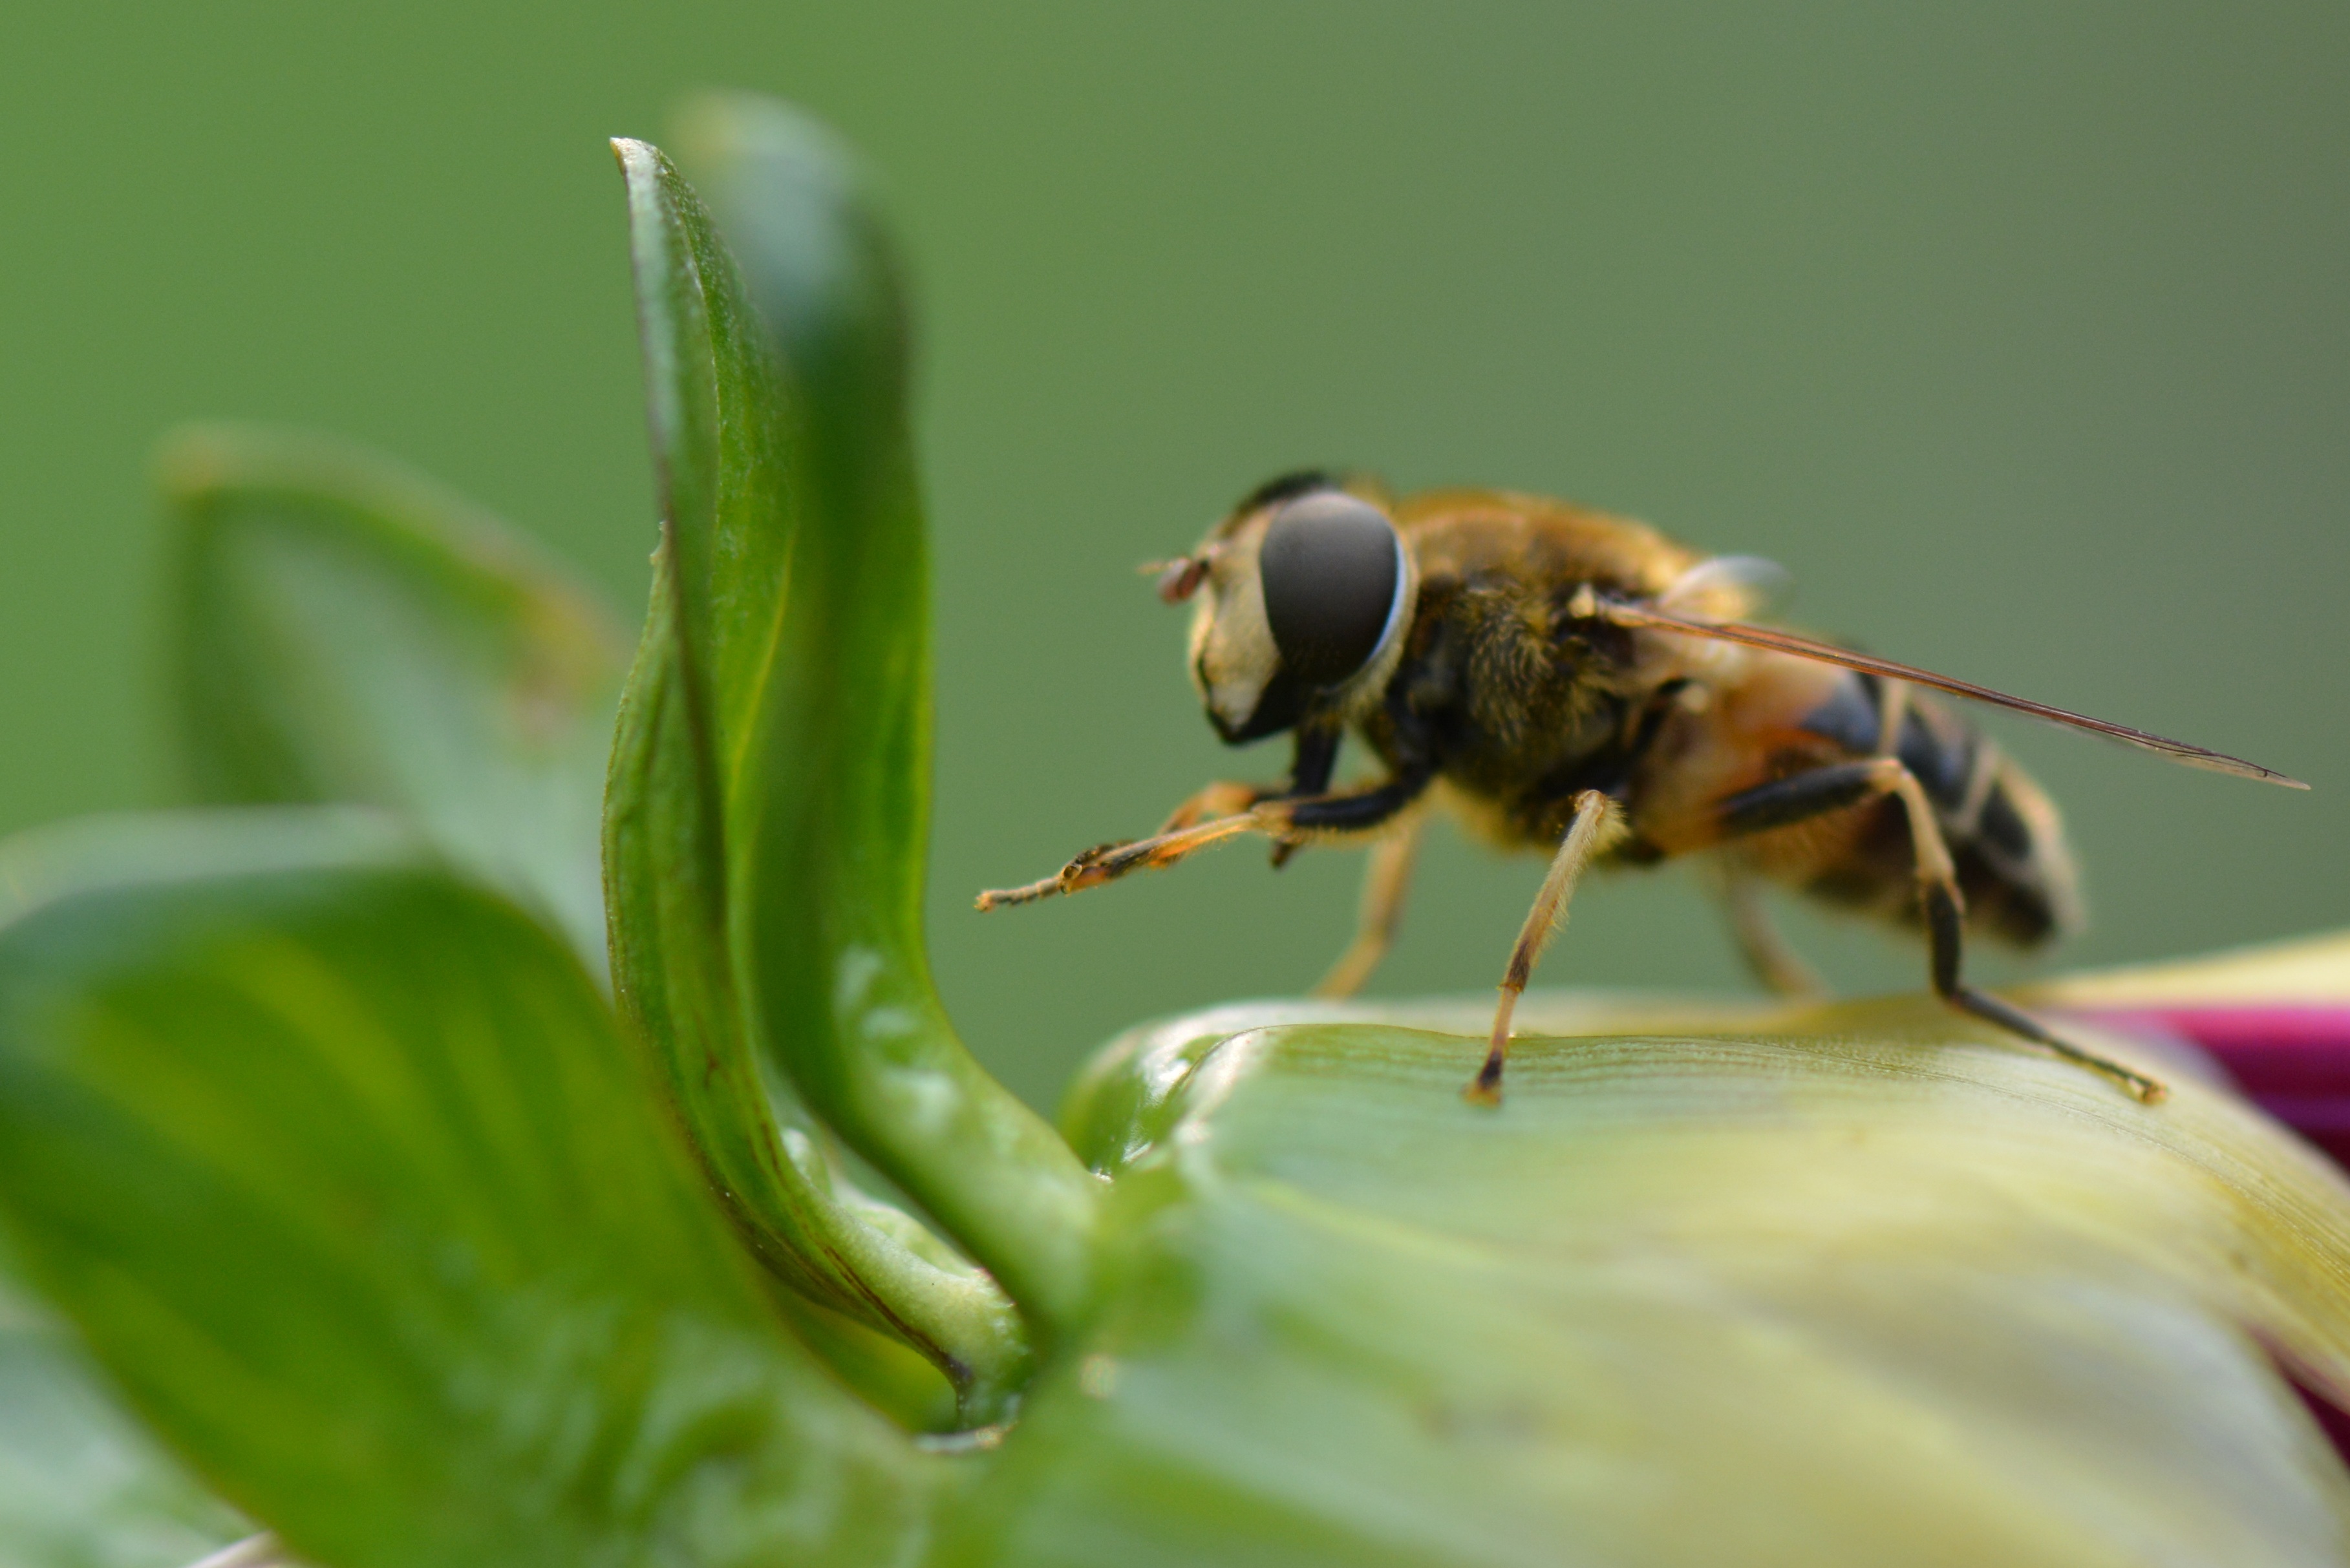
nature, photography, flower, animal, fly, green, insect, macro, fauna, invertebrate, close up, bee, wasp, pest, nectar, macro photography, arthropod, leaf beetle, plant stem, membrane winged insect